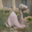
Label: camel